Nizari–Seljuk conflicts

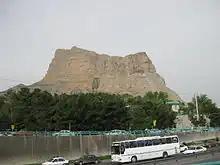
The early Ismailis laudably captured the strategic Shahdiz fortress that overlooked the Seljuk capital. Such success was never repeated and the Ismaili territories were soon confined to remote areas.

In 1095, the Seljuk vizier al-Balasani, who was a Twelver Shia, entrusted the citadel of Takrit in Iraq to the officer Kayqubad Daylami, an Ismaili. The citadel, one of the few open Nizari strongholds, remained in their hands for 12 years (al-Balasani was later lynched by the Seljuks). Many new scattered strongholds were also seized, including Ustunawand in Damavand and Mihrin (Mihrnigar), Mansurkuh, and the strategic Girdkuh in Qumis, situated on the Great Khorasan Road. Gerdkuh was acquired and refortified by the Seljuk "ra'is" Muzaffar, a secret Ismaili convert and lieutenant of emir Habashi, who in turn had acquired the fort in 1096 from Sultan Berkyaruq. The latter never enjoyed a reputation of being a defender of Sunnis and hence expediently incorporated Ismailis in his forces at times of dire necessity. In 1100, near Girdkuh, 5,000 Ismailis from Quhistan and elsewhere under "ra'is" Muzaffar fought alongside Habashi and Berkyaruq against Sanjar; Habashi was killed and Muzaffar later transferred the former's treasure to Girdkuh and, after completing the fortifications, publicly declared himself an Ismaili and transferred the fortress into Nizari possession in the same year. Abu Hamza, another Ismaili "da'i" from Arrajan who had been a shoemaker studied in Fatimid Egypt, returned home and seized at least two nearby castles in his small but important